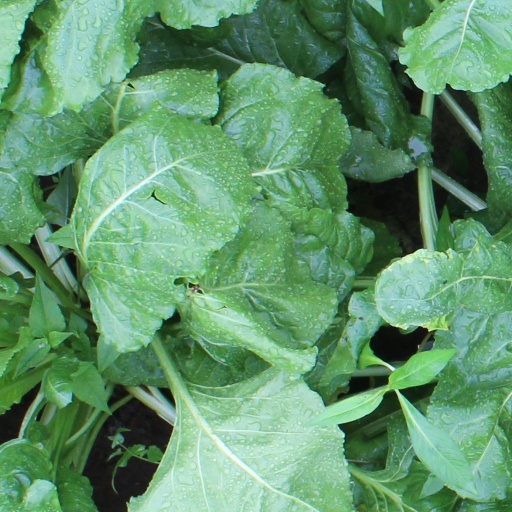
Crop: sugar beet